List of bicycle-sharing systems

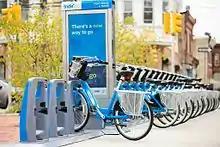
The Indego system in Philadelphia.

On Memorial Day, 27 May 2013, New York City started its privately funded Citi Bike program. It was the nation's largest when it began operation, but Washington, D.C.'s system has grown faster. It began with 6,000 bikes at 330 docking stations in Manhattan and parts of Brooklyn. According to the city vision OneNYC the city wants to expand it to 12,000 bikes and 750 docking stations in Manhattan, all of Brooklyn and Queens. By 29 May, on its third day of operation, the program had 21,300 individuals signed on as annual members. Citi Bike is the largest bike sharing program in the United States. In August 2015, Citi Bike once again became the largest system in the United States with 400 stations. Jump Bikes, a dockless electric bicycle-sharing system launched in the city in September 2017.